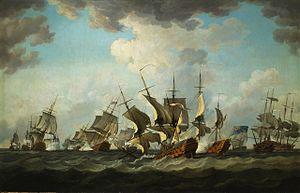
Bataille des Cardinaux, appelée aussi bataille de Quiberon en 1759. Au premier plan
Pierre-Bernardin Thierry, marquis de La Prévalaye, de la Roche et de Montbourcher, né le 16 juin 1711 à Rennes et mort dans la même ville le 26 décembre 1786, est un officier de marine et aristocrate français du XVIIIᵉ siècle. Il sert dans la Marine royale et termine sa carrière avec le rang de chef d'escadre des armées navales et Commandeur de l'ordre royal et militaire de Saint-Louis. Il est directeur du port et commandant de la marine à Brest.
La bataille des Cardinaux, connue sous le nom de Battle of Quiberon Bay par les Britanniques, est une bataille navale ayant opposé les flottes française et britannique pendant la guerre de Sept Ans. Elle a lieu le 20 novembre 1759 et se déroule dans un triangle de sept milles marins formé par les îles d'Hœdic et Dumet et la pointe du Croisic, au large de la Bretagne.
Le Thésée était un vaisseau de 74 canons français, construit à Brest en 1758. Il fut perdu accidentellement à la bataille des Cardinaux lors de sa première année de service. L'épave, identifiée en 2009, est en bon état. Elle pourrait faire l'objet d'importantes fouilles archéologiques sous-marines, voire d'un renflouage, sur le modèle de ce qui s'est déjà fait pour des épaves des XVIᵉ et XVIIᵉ siècles en Suède et en Angleterre.
Louis de Saint-André du Verger est un officier de marine français du XVIIIᵉ siècle. Il serait né à Rochefort vers 1700. Il est tué le 20 novembre 1759 à bord du Formidable, durant la bataille des Cardinaux,
Le Superbe est un vaisseau de ligne de 74 canons de la Marine royale française lancé en 1738. Il est construit à Brest par l'architecte naval Laurent Helie. Il fait partie de ce petit nombre de bâtiments lancés dans les vingt-cinq premières années du règne de Louis XV, période de paix marquée par de faibles crédits pour la Marine. Il participe à la guerre de Succession d'Autriche et à la guerre de Sept Ans. Il est coulé le 20 novembre 1759 lors de la bataille des Cardinaux.
L’Intrépide est un vaisseau de ligne de 74 canons à deux ponts de la Marine royale française. Il est construit à Brest par l'architecte naval Blaise-Joseph Ollivier dont c’est l’une des dernières créations. Mis sur cale en 1745, il est lancé en 1747, un an après la mort de son architecte. L’Intrépide participe à la guerre de Succession d'Autriche, à la guerre de Sept Ans puis à celle de l'Indépendance américaine lors de laquelle il est perdu par accident.
Le Glorieux est un vaisseau de ligne de 74 canons à deux ponts de la Marine royale française. Il est construit à Rochefort par l'architecte naval François-Guillaume Clairin-Deslauriers. Lancé en 1756, il participe à la guerre de Sept Ans puis à celle de l'Indépendance américaine. Il est capturé par la Royal Navy en 1782 et incorporé comme vaisseau de troisième rang. Le 16 septembre de la même année, une forte tempête le fracasse sur les côtes de Terre-Neuve.
Hubert de Brienne, comte de Conflans, seigneur de Suzanne-en-Thiérache et Fay-le-Sec en Laonois, né en 1690 à Henriville en Lorraine et décédé le 27 janvier 1777 à Paris, paroisse Saint-Sulpice, est un officier de marine et aristocrate français du XVIIIᵉ siècle. Il termine sa carrière militaire vice-amiral de la flotte du Ponant et maréchal de France.
Le scorbut est une maladie due à une carence en vitamine C qui se traduit chez l'être humain, dans sa forme grave, par un déchaussement des dents et la purulence des gencives, des hémorragies, puis la mort.